Yamaha YZF-R1

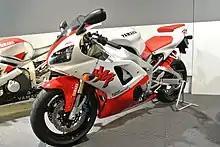
A red and white version of the first Yamaha YZF-R1 model in 1998

Yamaha launched the YZF-R1 in 1998 after redesigning the Genesis engine to create a more compact engine by raising the gearbox input shaft and allowing the gearbox output shaft to be placed beneath it. This "stacked gearbox" was followed by other manufacturers. Compacting the engine made it much shorter, allowing the wheelbase to be shortened as well and the center of gravity to be optimized. The swingarm could be made longer without compromising the overall wheelbase, which was a short . Four 40 mm Keihin CV carburetors fed fuel to the engine.